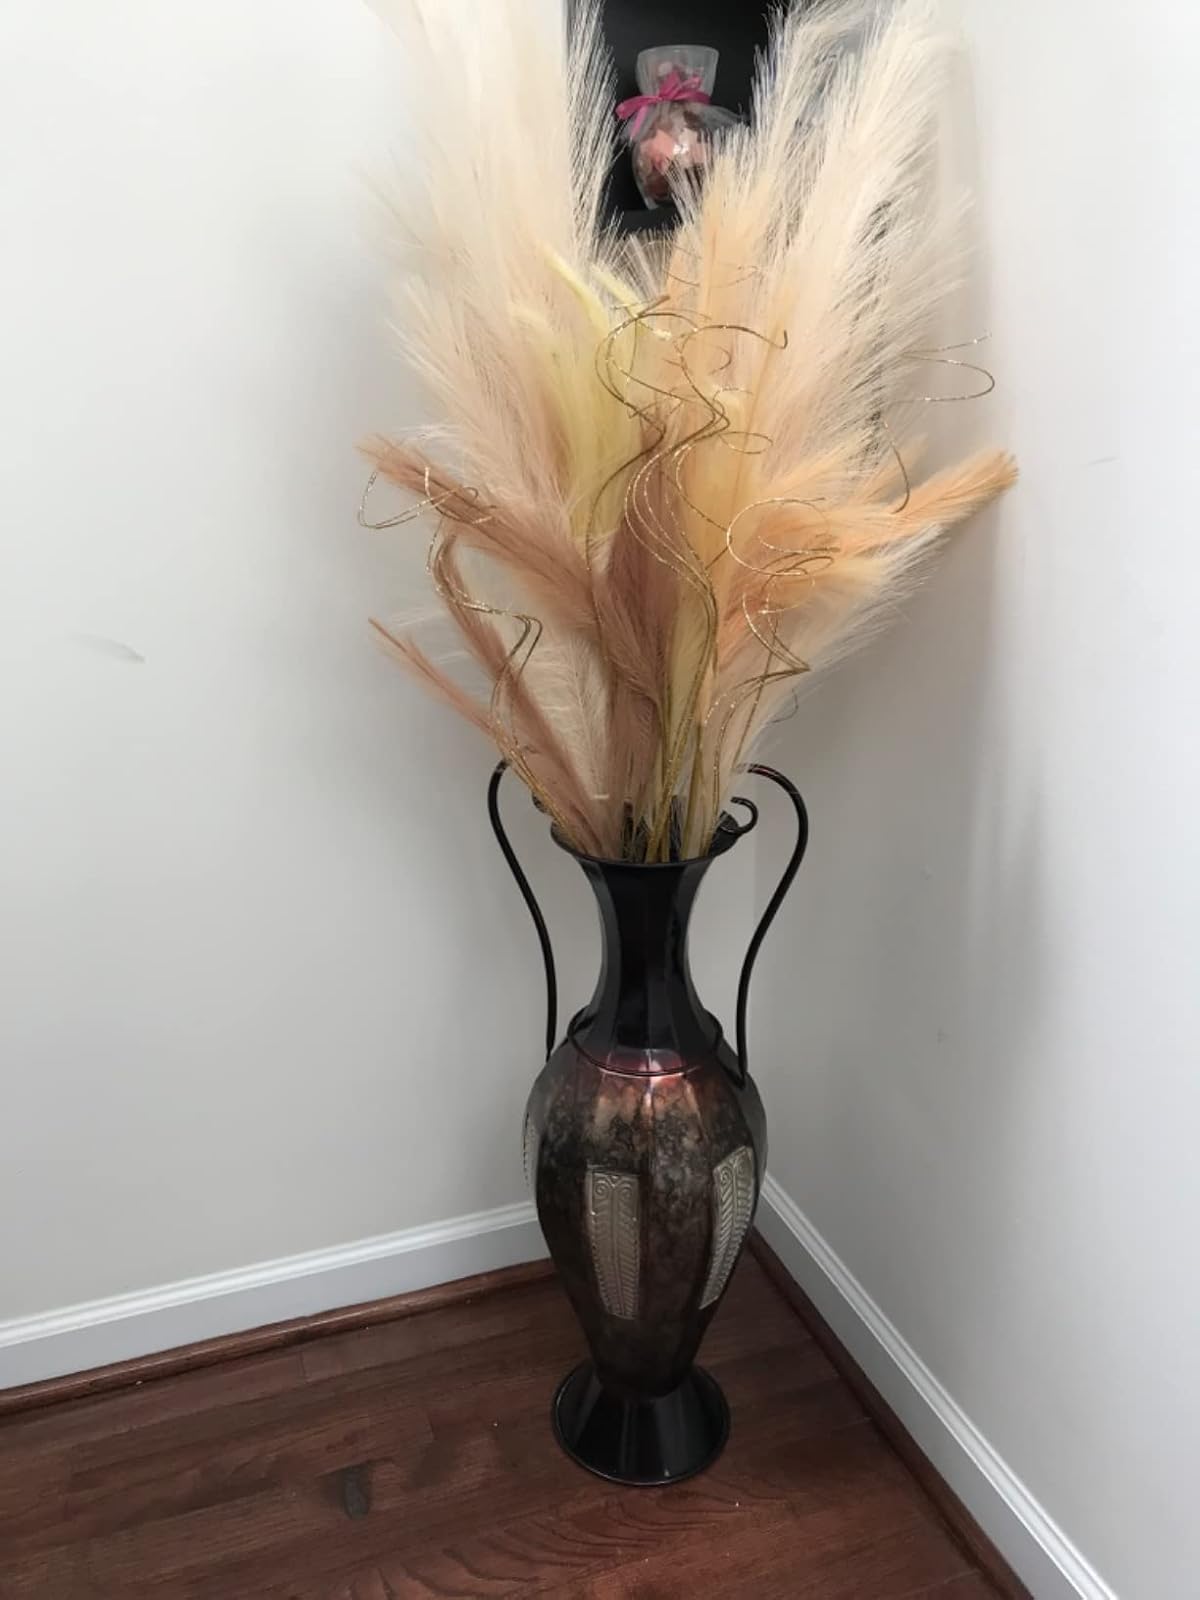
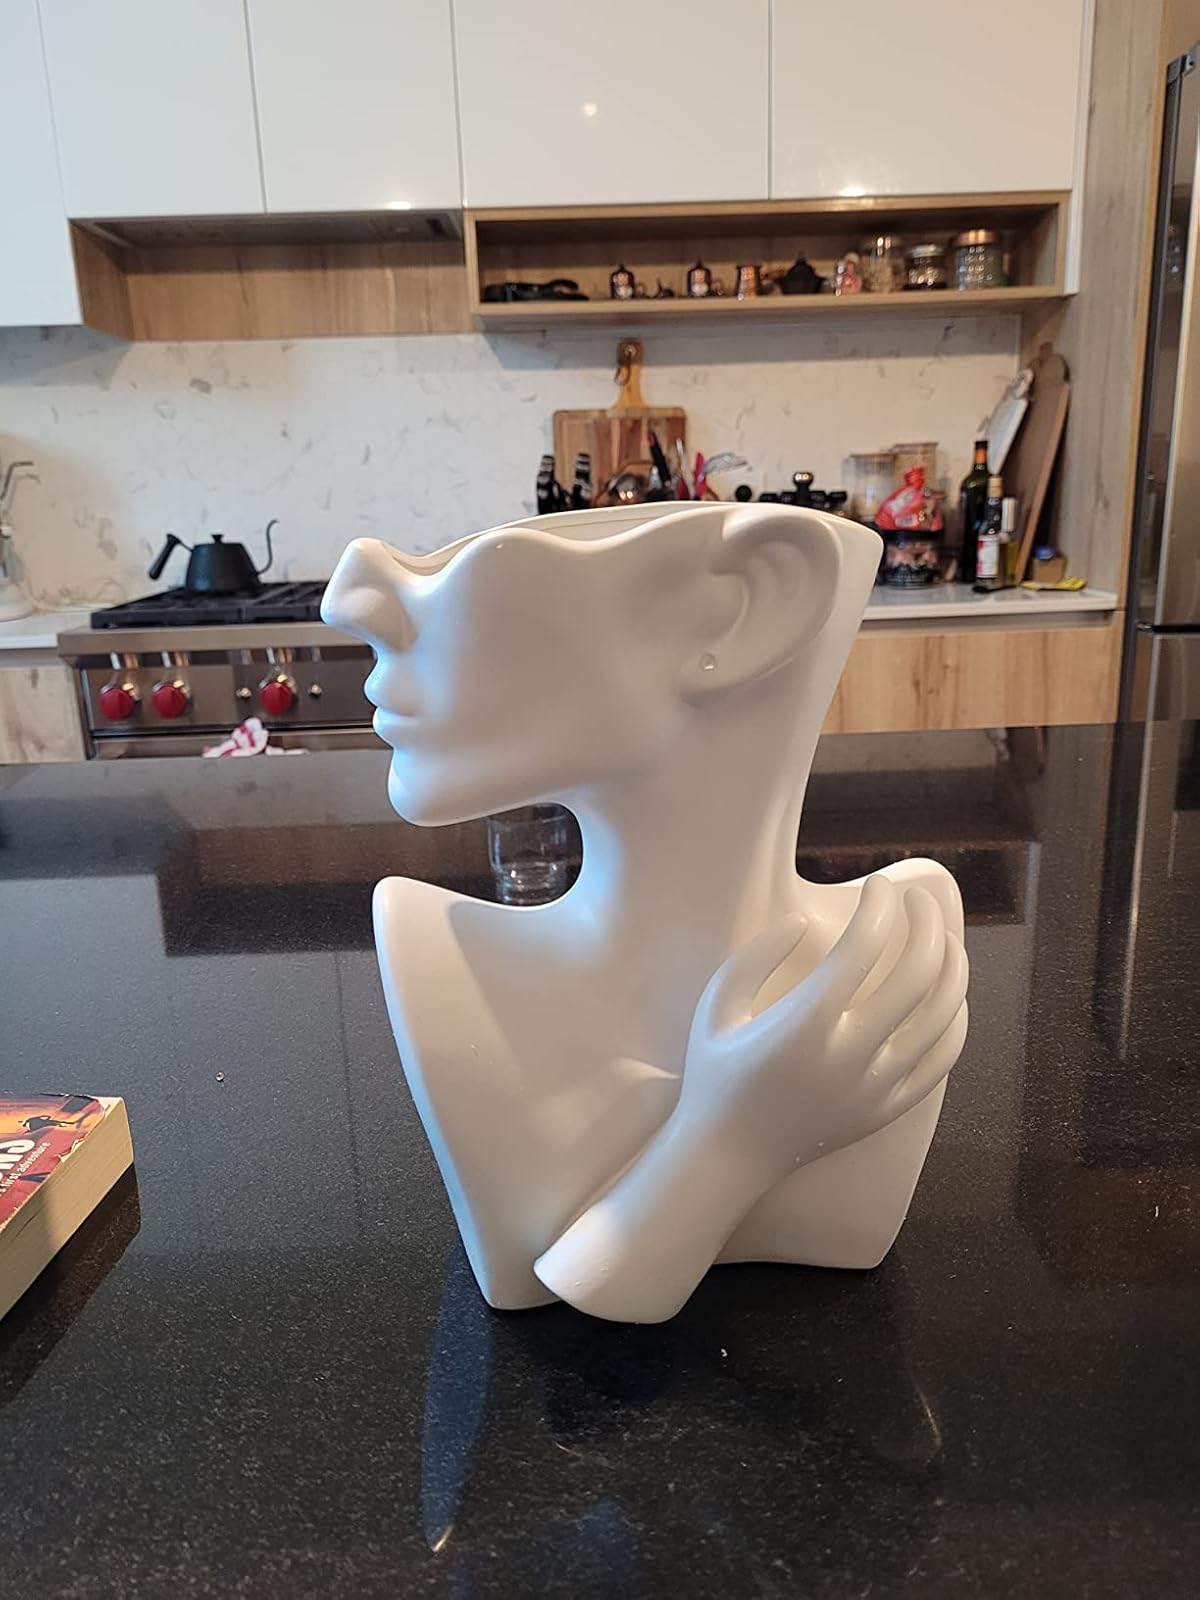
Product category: vase
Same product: no